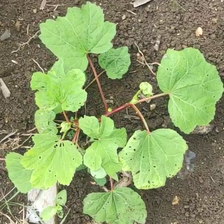
Weed species: Little_Mallow(Malva parviflora)